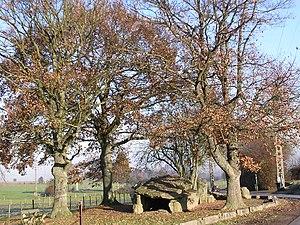
Dolmens situés sur le territoire de la commune de Wéris - dolmen dit de Weris ou dolmen Nord This is a photo of a monument in Wallonia, number: 83012-CLT-0019-01